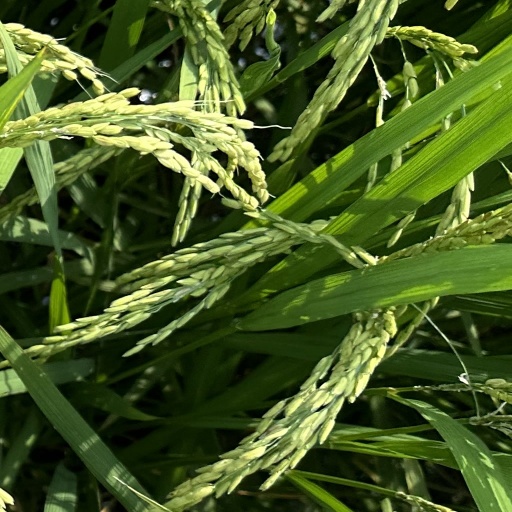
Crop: rice